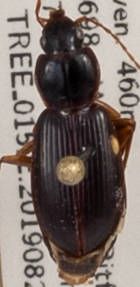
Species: Synuchus impunctatus
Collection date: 2019-08-27
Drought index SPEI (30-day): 0.23
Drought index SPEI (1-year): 2.09
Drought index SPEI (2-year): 1.13